Husinec (Prachatice District)

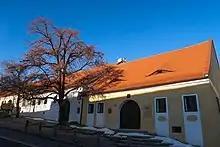
Birthplace of Jan Hus

The birthplace of Jan Hus is a national cultural monument. The originally Gothic house has been open to the public since 1873. There is also the statue of Jan Hus on the town square.